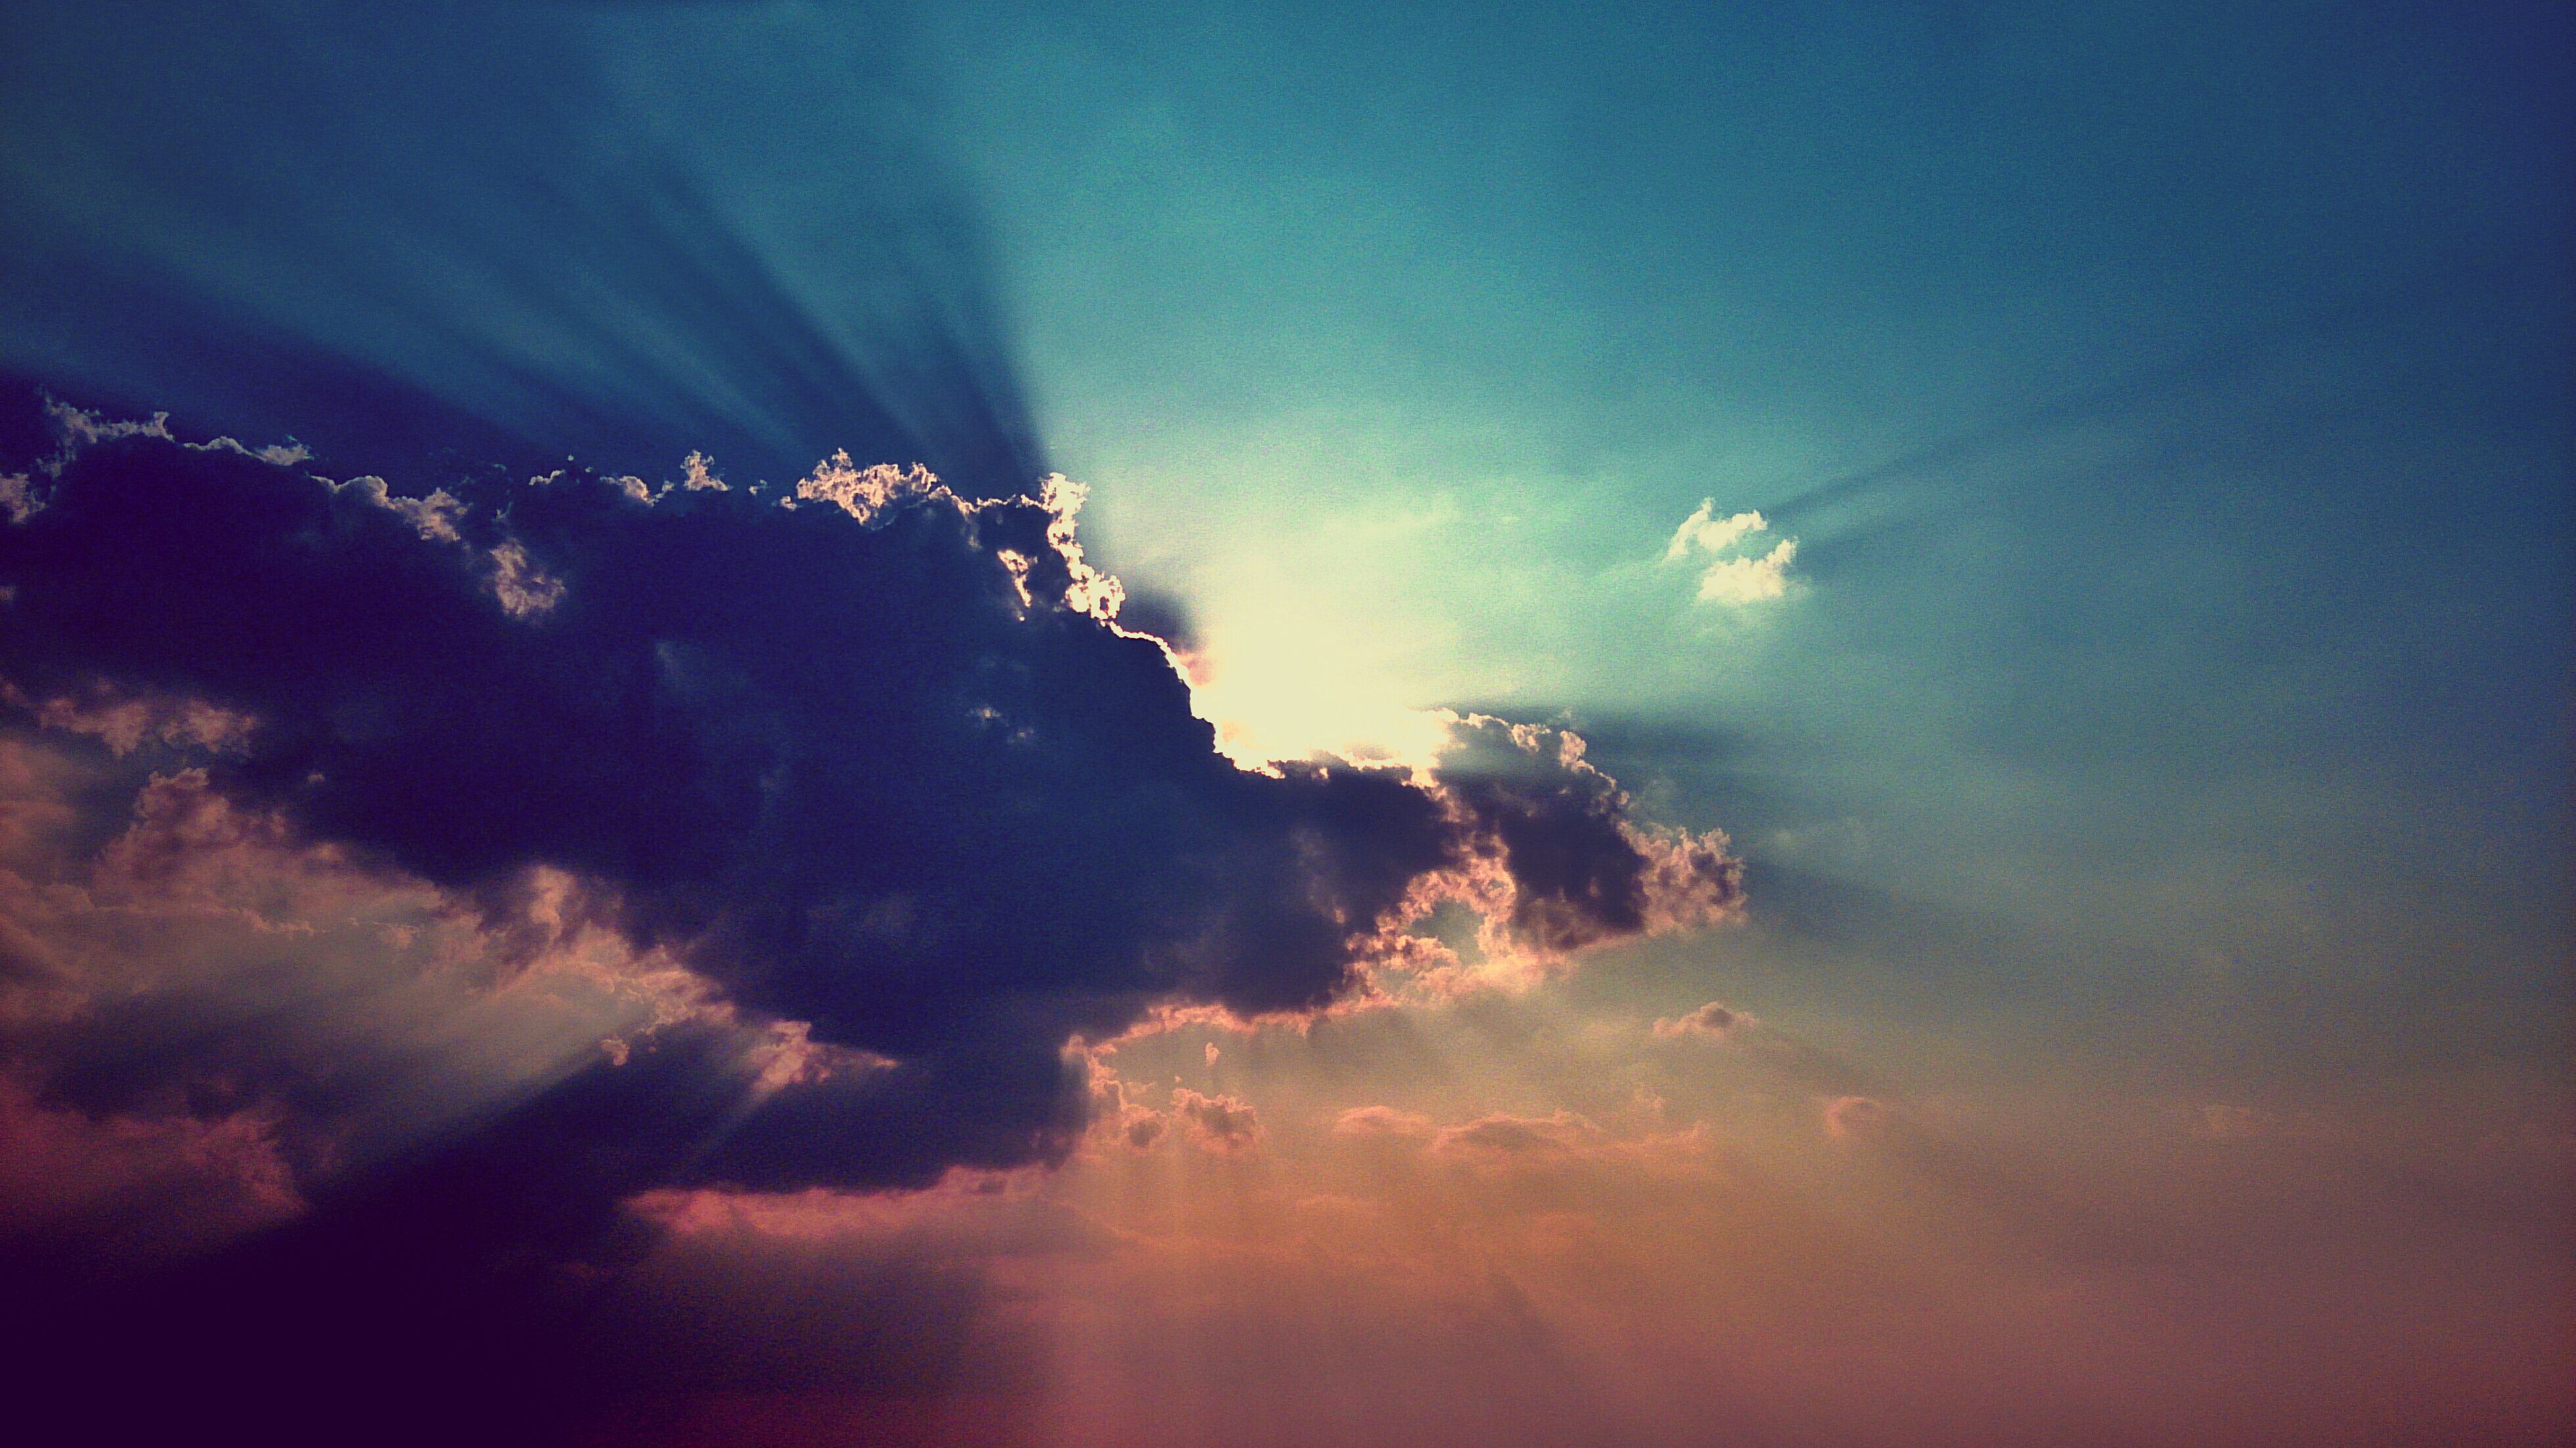
sky, cloud, blue, daytime, nature, atmosphere, light, cumulus, sunlight, atmospheric phenomenon, evening, horizon, morning, meteorological phenomenon, afterglow, sun, calm, dusk, tree, sunset, sea, geological phenomenon, landscape, space, dawn, sunrise, night, ocean